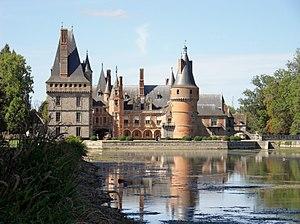
Situé en Eure-et-Loir, ce fut la demeure de la Marquise de Maintenon sous le règne de Louis XIV.